Jakob Norz

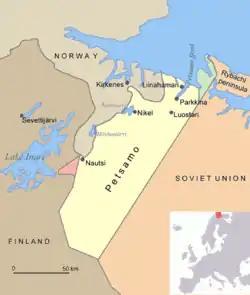
Area of operations.

Following victorious combat with two Ilyushin Il-2 ""Shturmovik"" southwest Eyna Guba on 5 March 1943 he made a forced landing of his Messerschmitt Bf 109 F-4 ("Werknummer " 13108—factory number) on a frozen lake in no man's land. He returned to a German held position after an eight-hour walk in high snow. Norz claimed his 17th and 18th aerial victory on 4 June 1943.